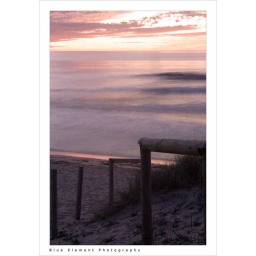
Written in the sky and the earth and the water